Girls Demand Excitement

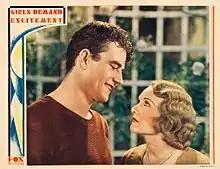
Lobby card

Girls Demand Excitement is a 1931 American pre-Code film starring Virginia Cherrill, John Wayne, and Marguerite Churchill. Wayne and Churchill had starred in the widescreen Western epic "The Big Trail" the previous year. The movie was written by Harlan Thompson and directed by Seymour Felix. Wayne stated this film was the worst movie he ever appeared in. A 35mm nitrate work print of this film is stored in the UCLA Film and Television Archive.